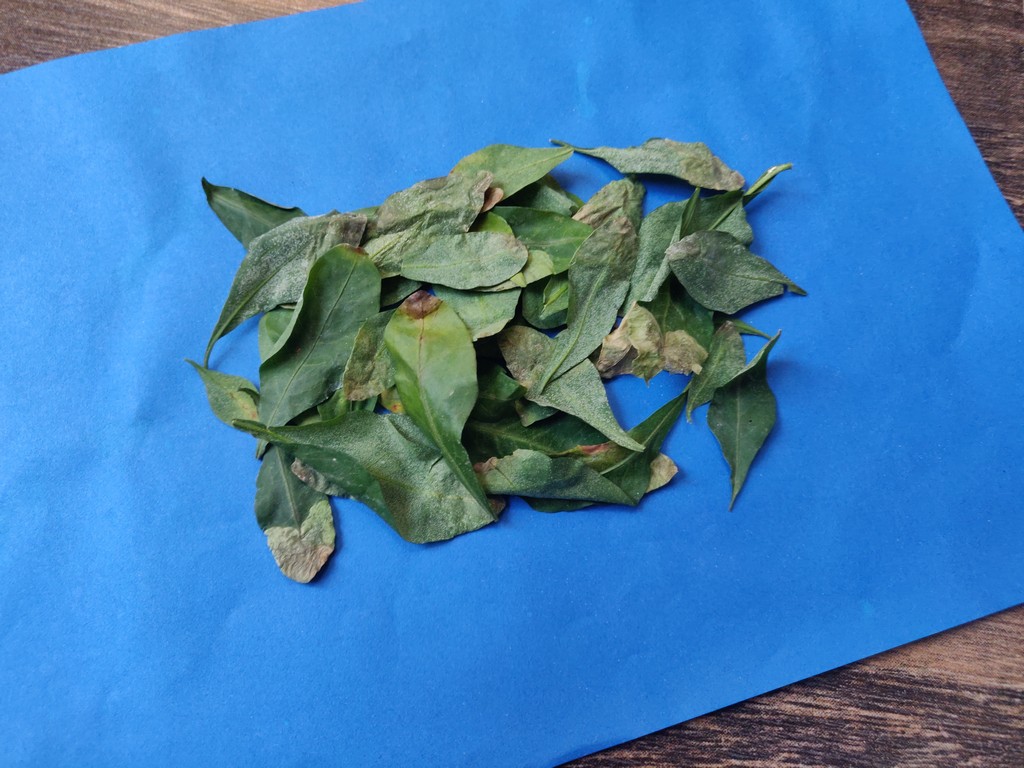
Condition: Unhealthy
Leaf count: multiple
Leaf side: unknown